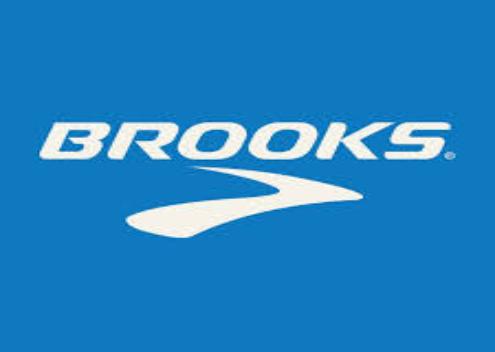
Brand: Brooks
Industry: Sports